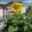
Label: sunflower